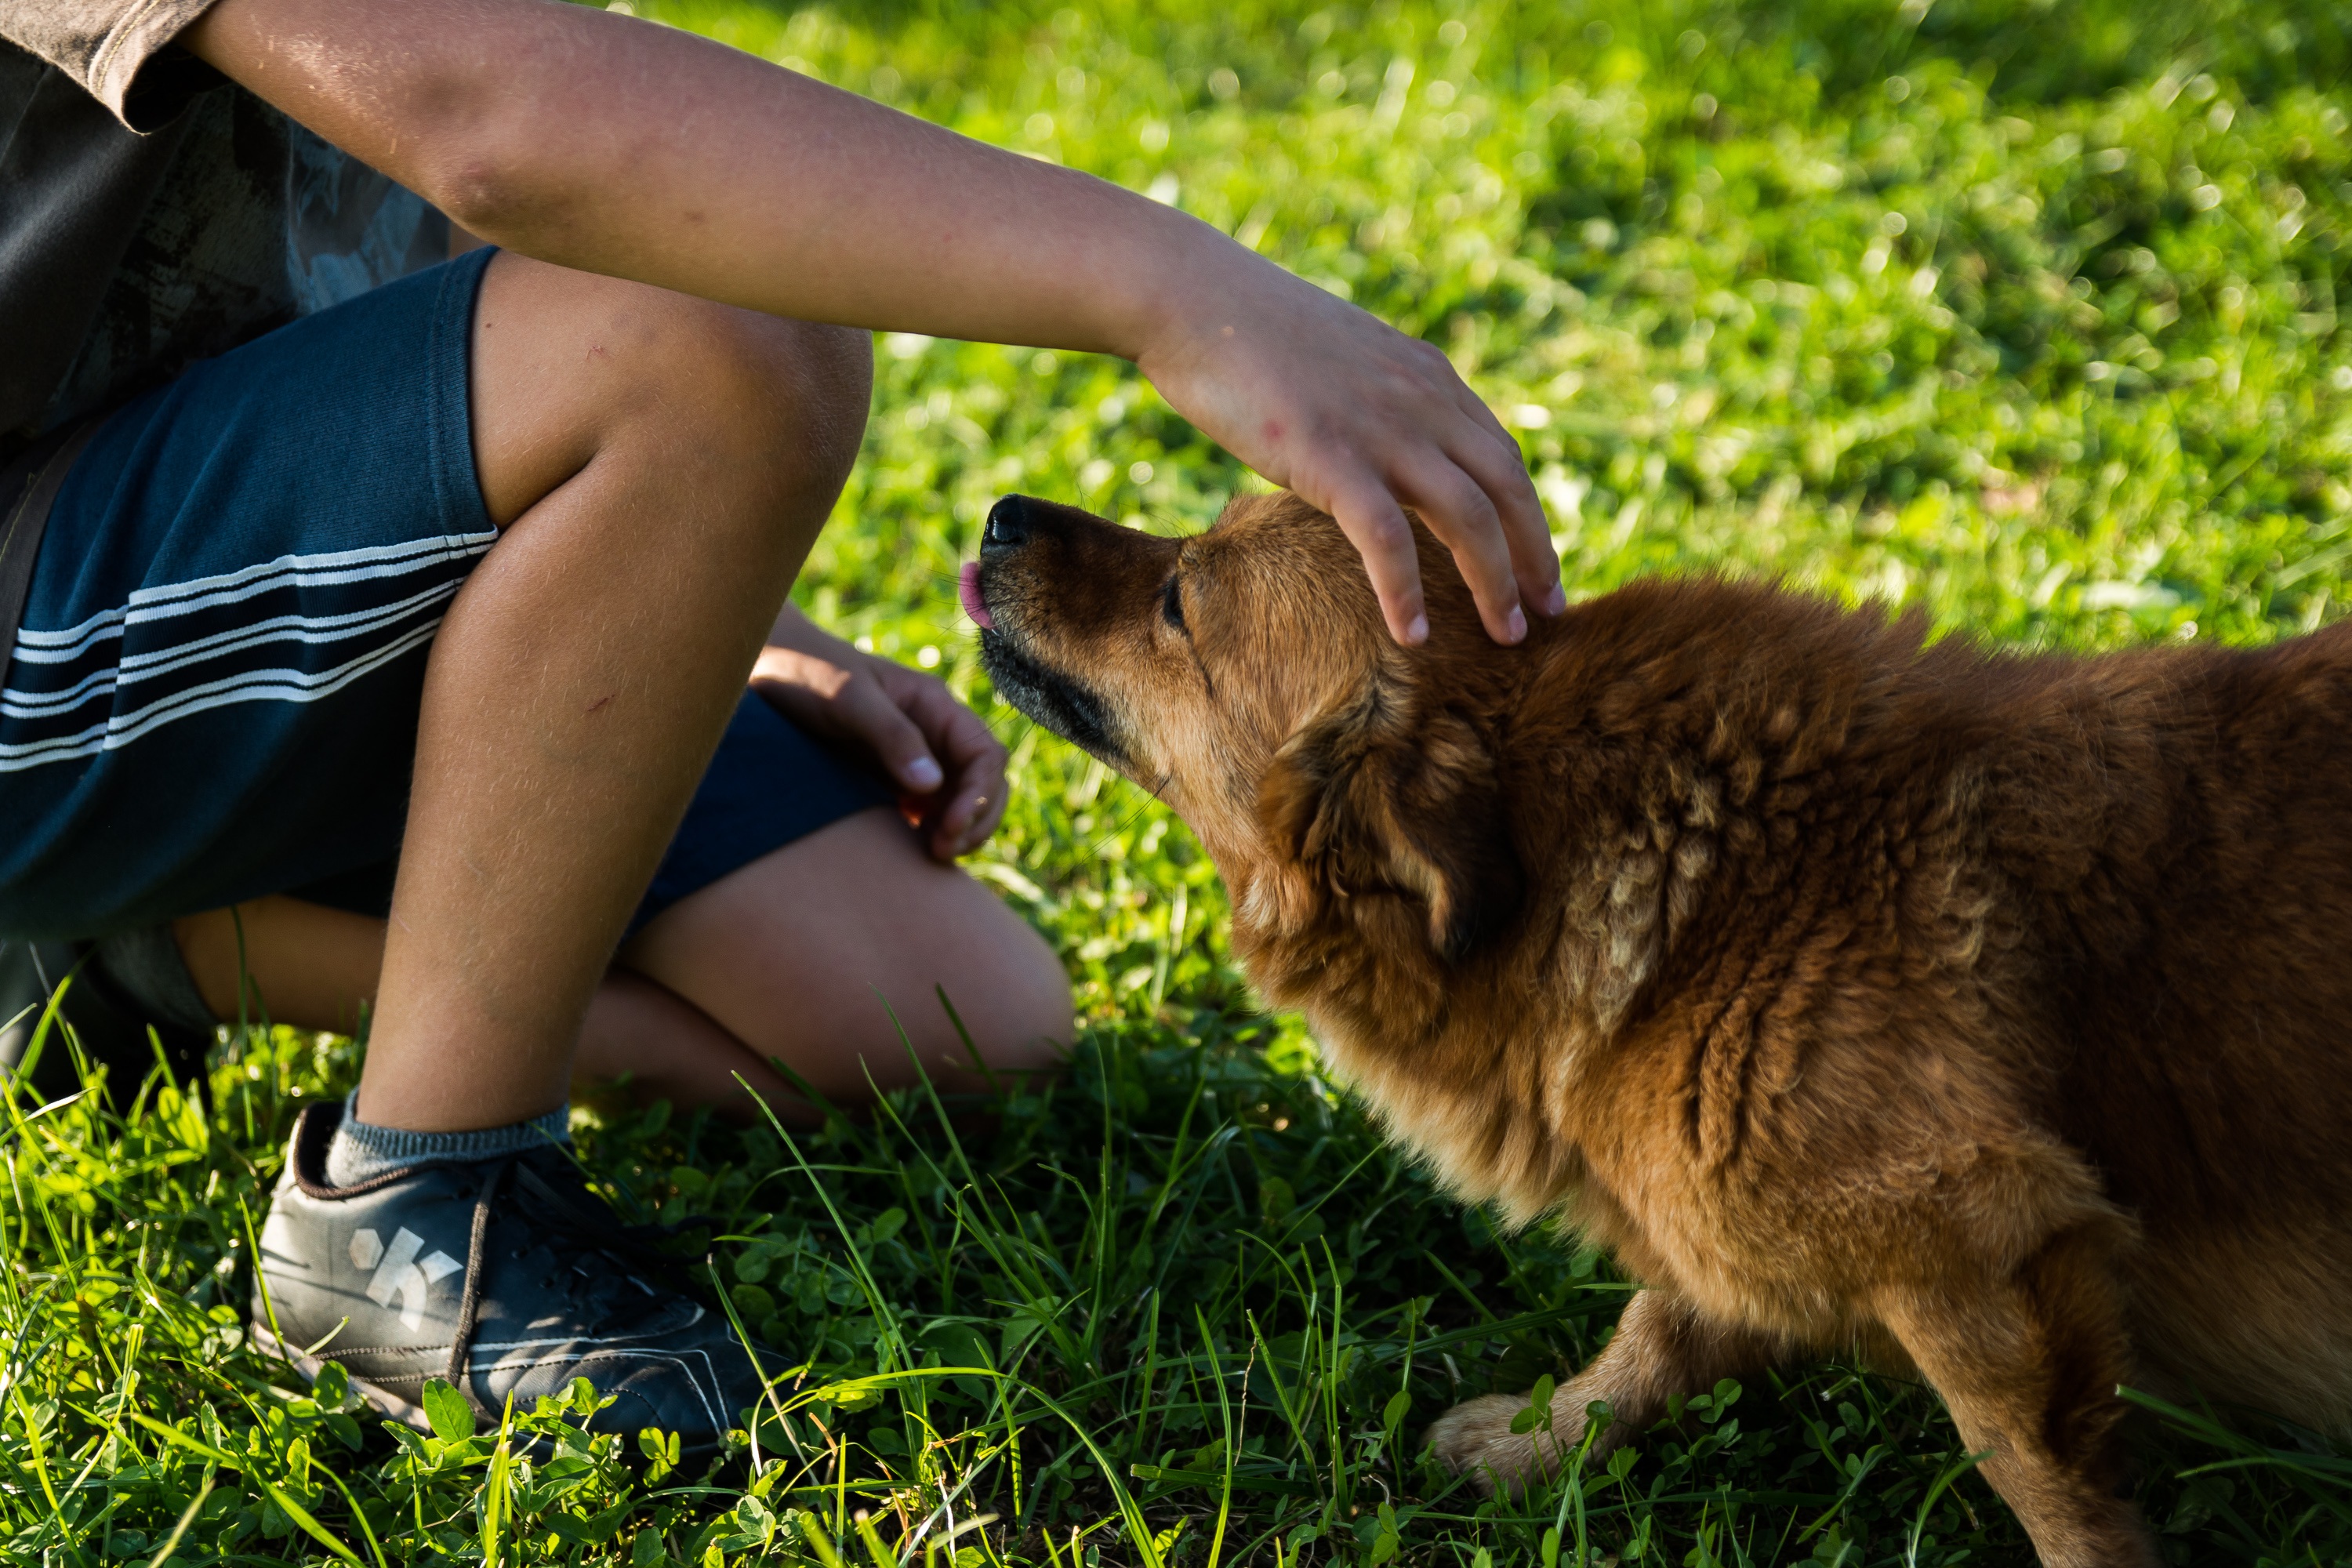
man, grass, lawn, puppy, dog, animal, mammal, child, friendship, fun, vertebrate, a friend of man, dog like mammal